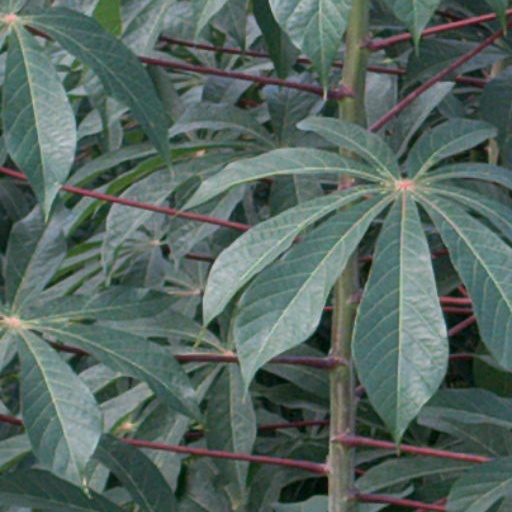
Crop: cassava